Sudbury, London

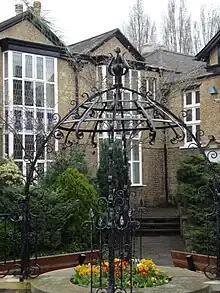
Jubilee Gardens

Sudbury is a suburb in the London Borough of Brent, located in northwest London, United Kingdom. The suburb forms the western part of Wembley and is centred around west of Wembley Central railway station.